History of Heidelberg University

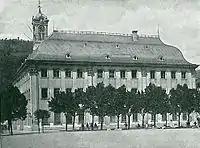
The Old University from 1735 is today the seat of the Rector and the University Senate

As a consequence of the late Counter-Reformation, the university lost its Protestant character, and was channeled by Jesuits. In 1735, the Old University was constructed at University Square, then known as Domus Wilhelmina. Through the efforts of the Jesuits a preparatory seminary was established, the Seminarium ad Carolum Borromæum, whose pupils were also registered in the university. After the suppression of the Jesuit Order, most of the schools they had conducted passed into the hands of the French Congregation of Lazarists in 1773. They deteriorated from that time forward, and the university itself continued to lose in prestige until the reign of the last elector Charles Theodore, Elector Palatine, who established new chairs for all the faculties, founded scientific institutes such as the Electoral Academy of Science, and transferred the school of political economy from Kaiserslautern to Heidelberg, where it was combined with the university as the faculty of political economy. He also founded an observatory in the neighboring city of Mannheim, where Jesuit Christian Meyer labored as director. In connection with the commemoration of the four hundredth anniversary of the university, a revised statute book, which several of the professors had been commissioned to prepare, was approved by the elector. The financial affairs of the university, its receipts and expenditures, were put in order. At that period, the number of students varied from 300 to 400; in the jubilee year, 133 matriculated. As a consequence of the disturbances caused by the French Revolution, and particularly because of the Treaty of Lunéville, the university lost all its property on the left bank of the Rhine, so that its complete dissolution was expected.